Christians (Stone Movement)

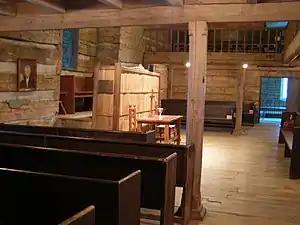
Interior of the original meeting house at Cane Ridge, Kentucky

In 1801, the Cane Ridge Revival in Kentucky planted the seed for a movement in Kentucky and the Ohio River valley to disassociate from denominationalism. In 1803 Stone and others withdrew from the Kentucky Presbytery and formed the Springfield Presbytery. The defining event of the Stone wing of the movement was the publication of "Last Will and Testament of The Springfield Presbytery," at Cane Ridge, Kentucky, in 1804. The Last Will is a brief document in which Stone and five others announced their withdrawal from Presbyterianism and their intention to be solely part of the body of Christ. The writers appealed for the unity of all who follow Jesus, suggested the value of congregational self-governance, and lifted the Bible as the source for understanding the will of God. They denounced the divisive use of the Westminster Confession of Faith, and adopted the name "Christian" to identify their group.